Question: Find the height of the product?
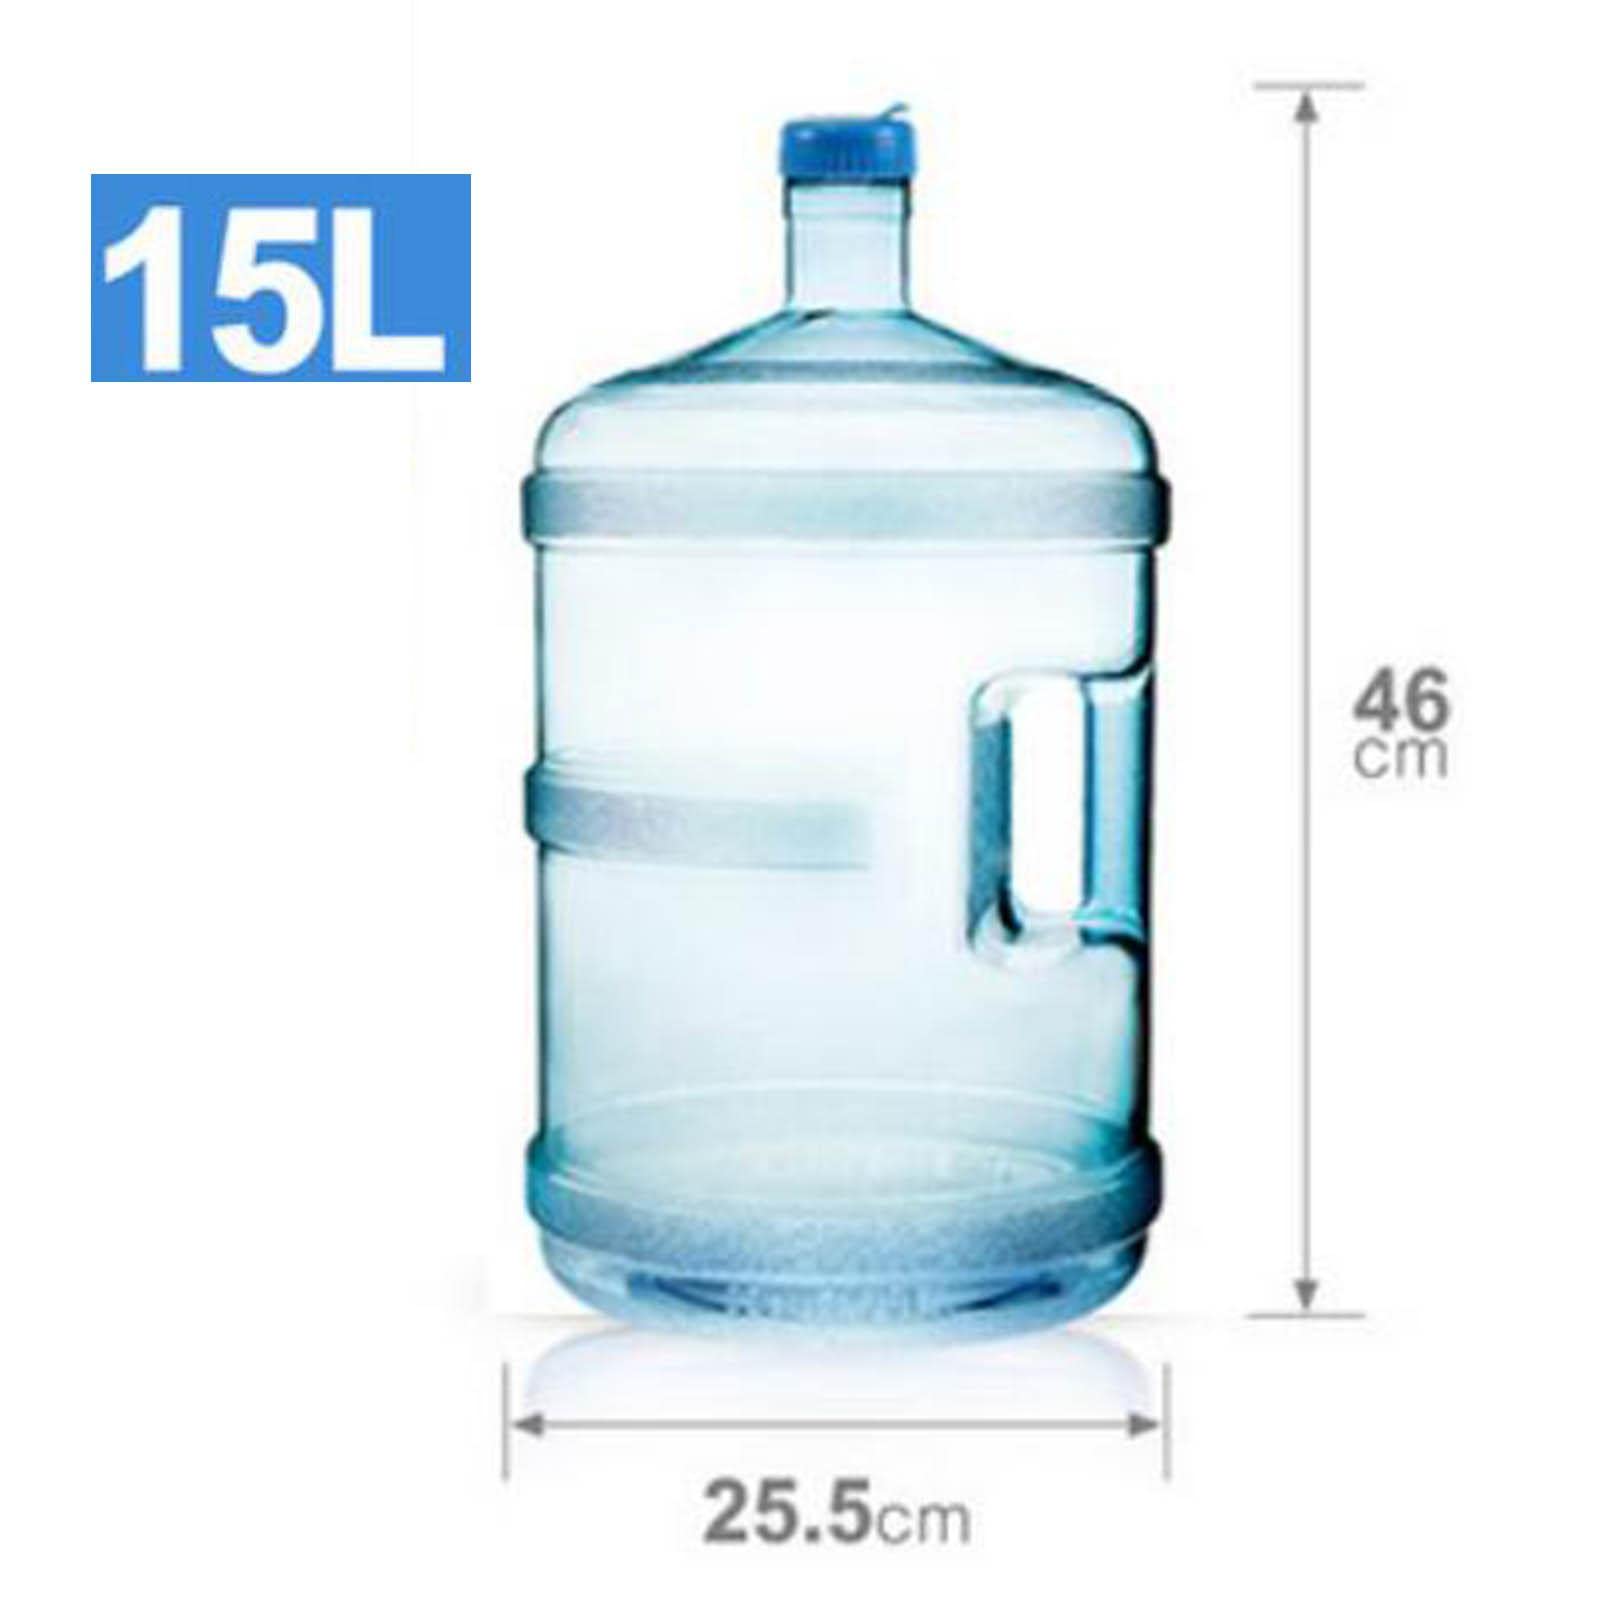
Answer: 46.0 centimetre